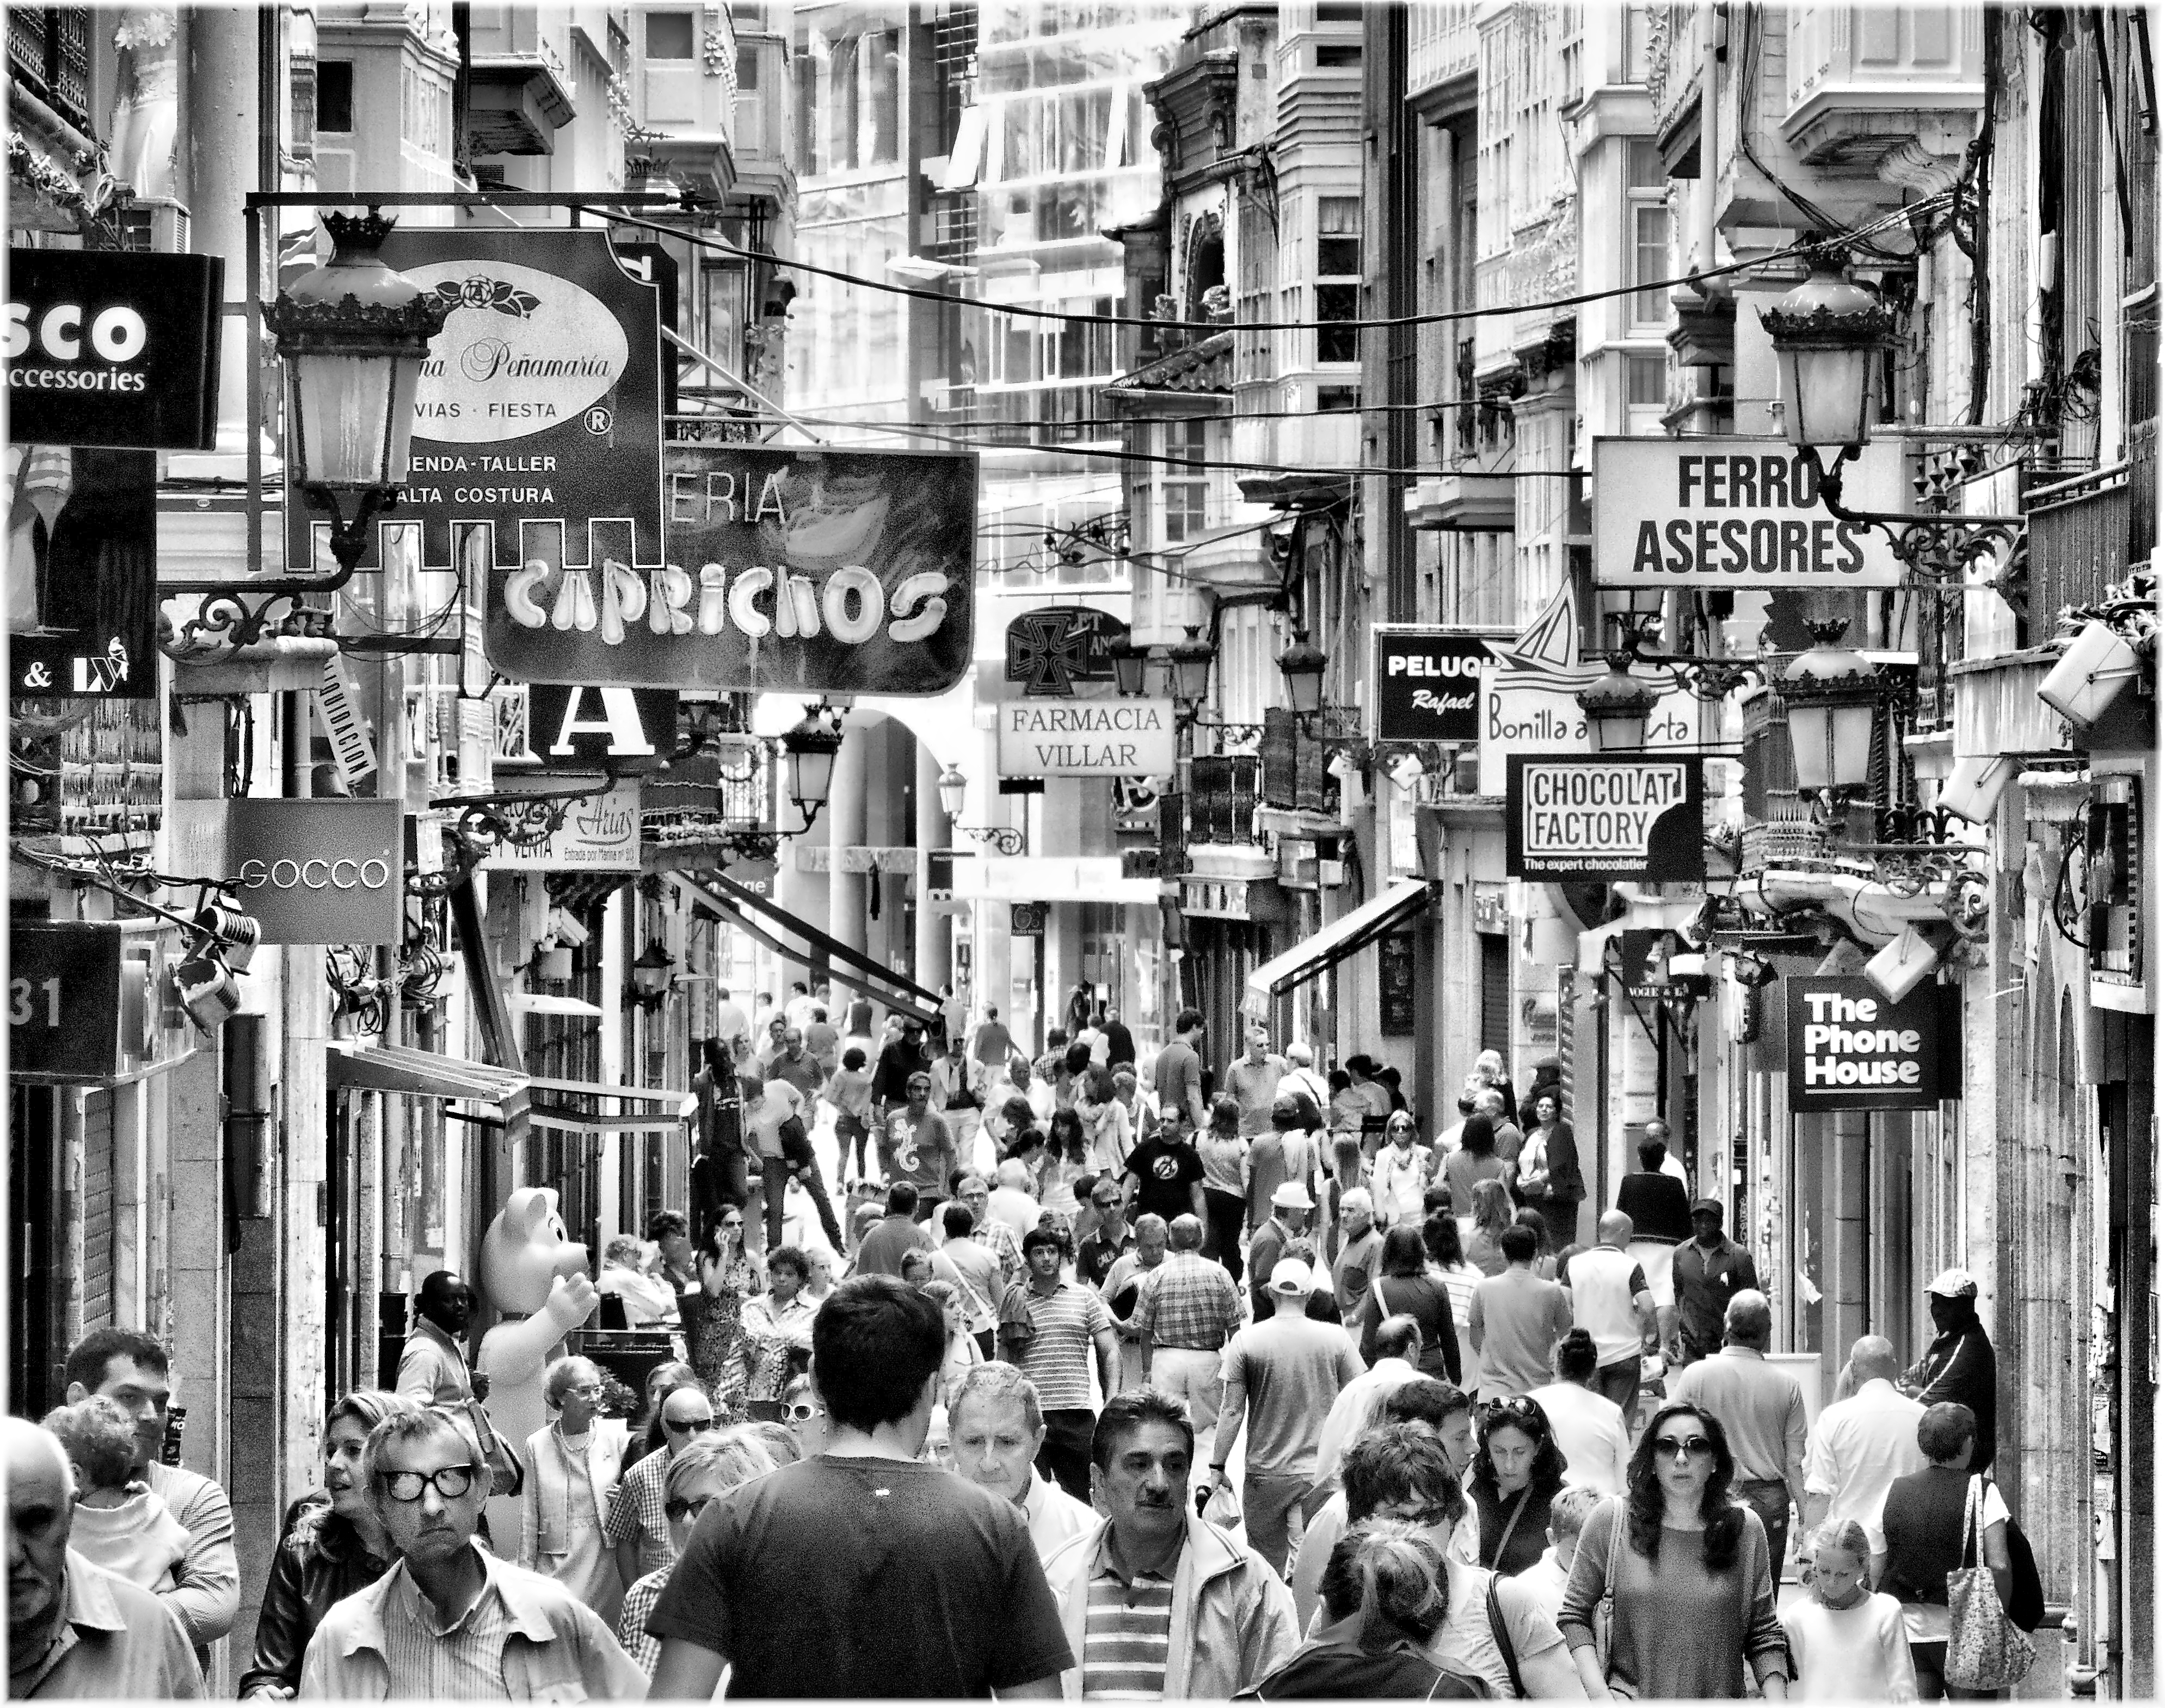
black and white, people, road, street, photography, city, urban, crowd, europe, monochrome, bw, spain, espagne, infrastructure, photograph, europa, galicia, blancoynegro, calles, espanha, bn, espana, monocromo, metropolis, galiza, corunna, galice, urbe, brancoenegro, ruas, lacoruna, neighbourhood, acoru a, coru a, urban area, monochrome photography, ancient history, human settlement